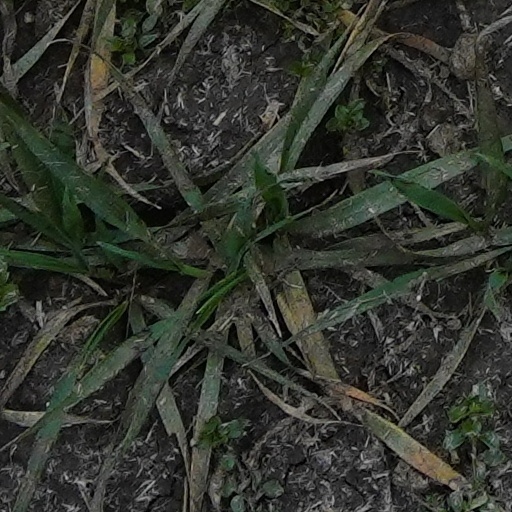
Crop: wheat